Winter Wonderland (film)

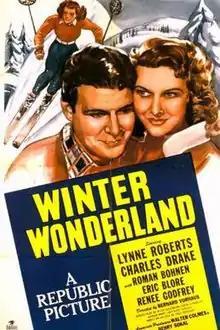
Theatrical release poster

Winter Wonderland is a 1946 American drama film directed by Bernard Vorhaus, and written by Peter Goldbaum, David Chandler, Arthur Marx, and Gertrude Purcell. The film stars Lynne Roberts, Charles Drake, Roman Bohnen, Eric Blore, Elinor Donahue, and Renee Godfrey. The film was released on May 12, 1946, by Republic Pictures.